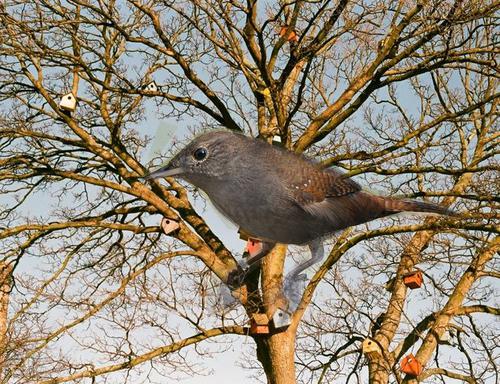
Bird species: House_Wren
Bird type: landbird
Background: land